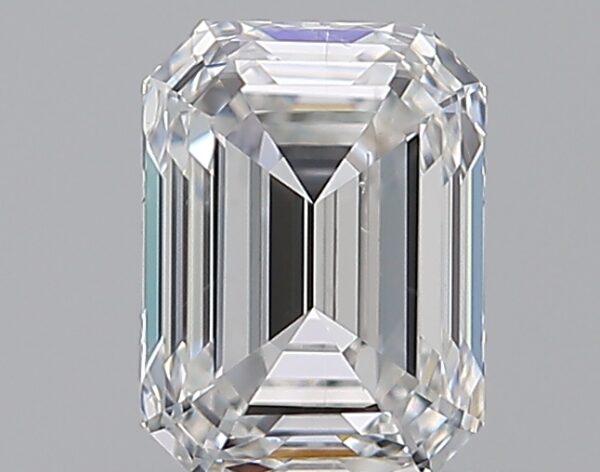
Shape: emerald
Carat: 0.8
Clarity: SI2
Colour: F
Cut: EX
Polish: VG
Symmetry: VG
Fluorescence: N
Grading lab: GIA
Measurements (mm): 6.01 x 4.45 x 2.97